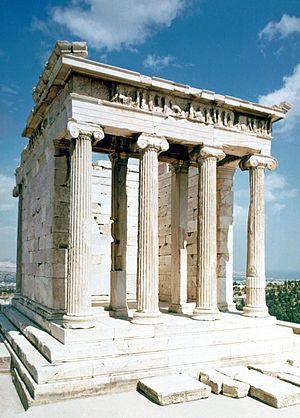
En architecture, l'adjectif tétrastyle désigne une colonnade de quatre colonnes. Ce type de portique était utilisé par les Grecs pour des temples de petites dimensions, et fut largement adopté dans tout l'Empire romain.
Ernst Moritz Theodor Ziller né le 22 juin 1837, à Serkowitz, aujourd'hui quartier de Radebeul, et mort le 4 novembre 1923, à Athènes, est un architecte, chercheur et archéologue saxon naturalisé grec. Avec plus de 500 bâtiments privés et publics construits entre 1870 et 1914, Ziller a laissé une empreinte durable sur l’architecture historiciste de la fin du XIXᵉ siècle en Grèce. Membre certainement le plus influent de la famille d'architectes Ziller, il a acquis par mariage la nationalité grecque.